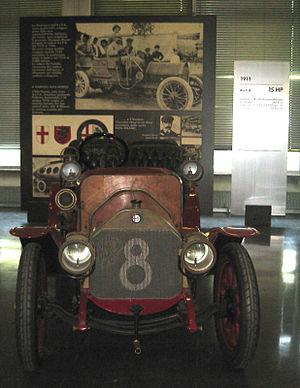
Le Musée historique Alfa Romeo regroupe les automobiles conçues et produites par le constructeur milanais au cours de son histoire ainsi que les moteurs d'avions et de course fournis à plusieurs écuries.